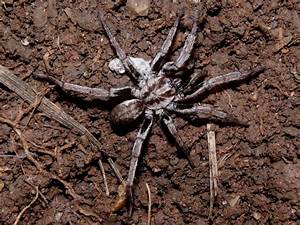
Label: ragno